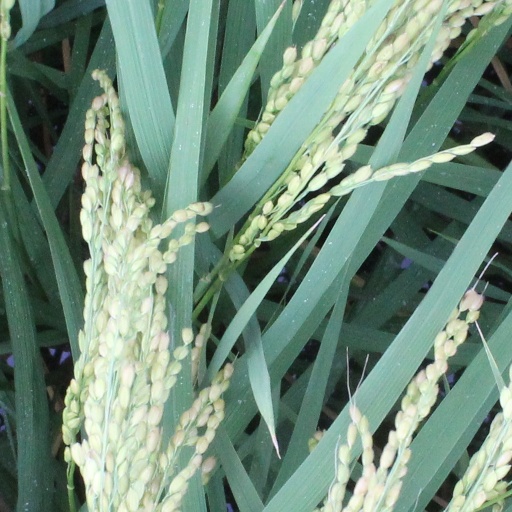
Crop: rice